James Beard Foundation Award: 2010s

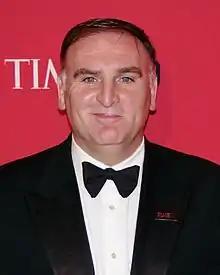
José Andrés

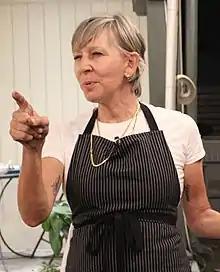
Gabrielle Hamilton

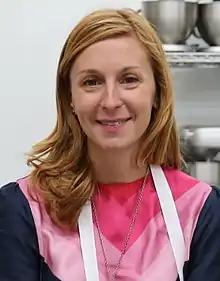
Christina Tosi

The James Beard Awards were presented on May 7, 2012, at New York's Lincoln Center and hosted by Alton Brown. The book, broadcast, and journalism winners were announced at Gotham Hall on May 4, 2012 and co-hosted by Michael Symon and Martha Teichner.